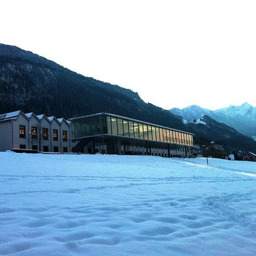
University of Liechtenstein